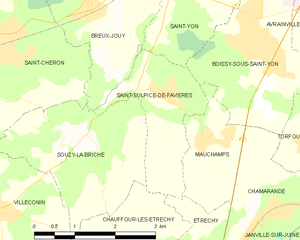
Carte des communes françaises Saint-Sulpice-de-Favières